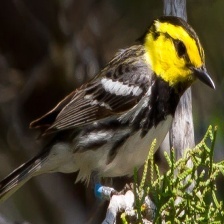
Species: GOLDEN CHEEKED WARBLER
Scientific name: SETOPHAGA CHRYSOPARIA